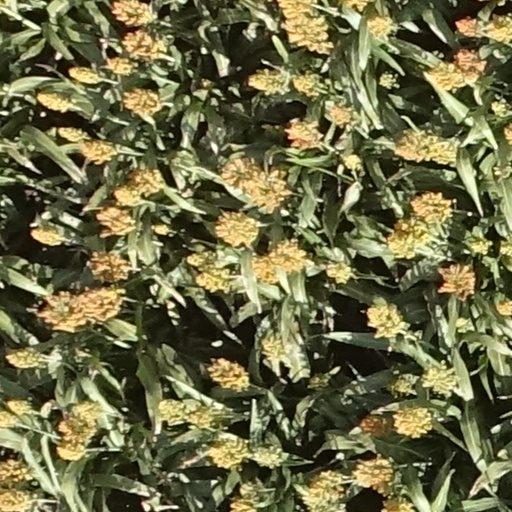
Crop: sorghum